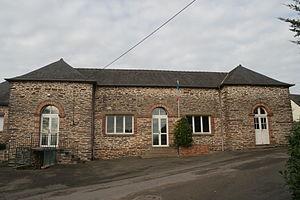
Mairie de Loutehel. Brezhoneg: Ti-kêr Loutehel.
Loutehel est une commune française située dans le département d'Ille-et-Vilaine en Région Bretagne. Elle fait partie de Vallons de Haute-Bretagne communauté.